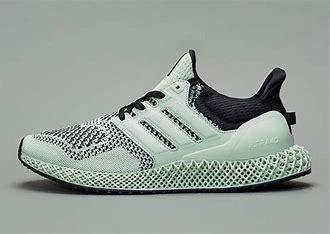
Brand: Adidas
Model: 4D